William Jewett Tenney

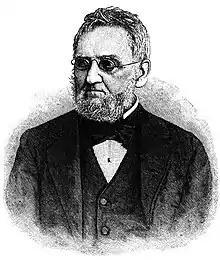

William Jewett Tenney (1814 at Newport, Rhode Island – 20 September 1883, at Newark, New Jersey) was an American author, editor and encyclopedist.